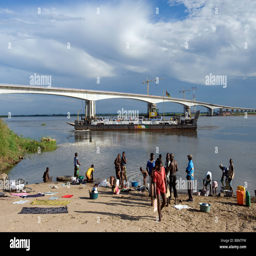
people washing clothes at the new bridge